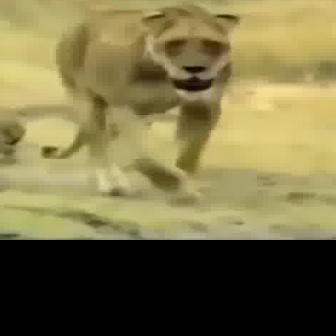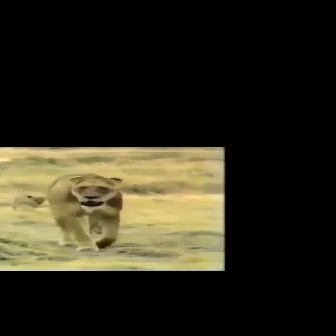
  Please identify the target specified by the bounding box [39,1,240,202] in the first image and locate it in the second image. Return the coordinates in [x_min,y_min,x_max,y_max] format.
Answer: [45,172,124,251]